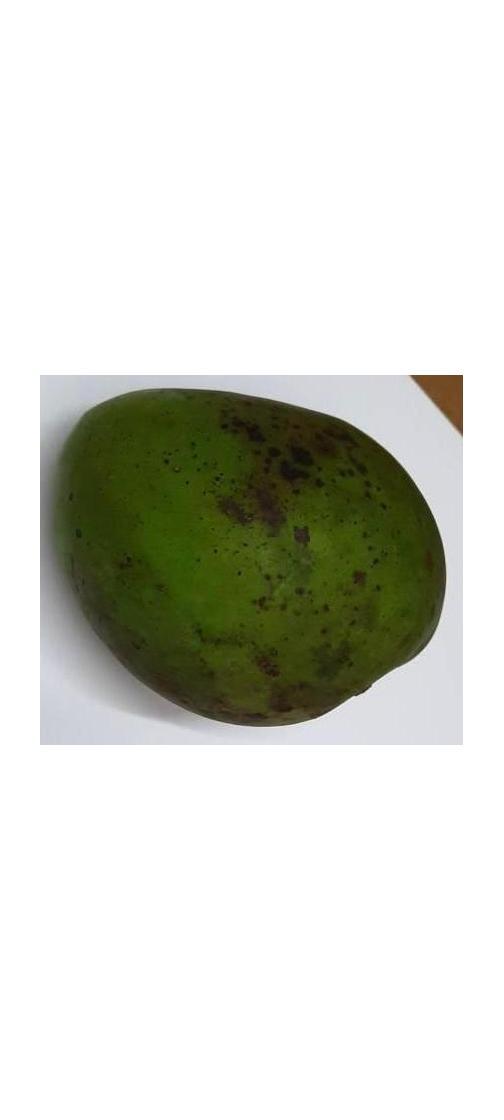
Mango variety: Harivanga